Women's Royal New Zealand Naval Service

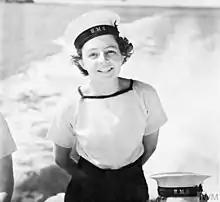
A Wren of the WRNZNS on the deck of the Commodore's launch

The first Wren commenced service in July 1942, and by the end of the year, the organisation had 155 Wrens on strength. Some of the early recruits to the WRNZNS were the civilians previously employed by the RNZN; their dates of commencement of service was antedated so that they were prioritised for promotion.